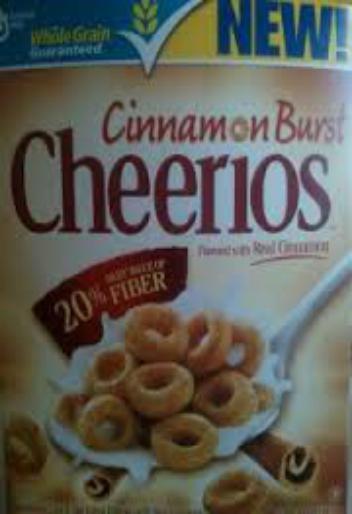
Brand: Cinnamon Burst Cheerios
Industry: Food